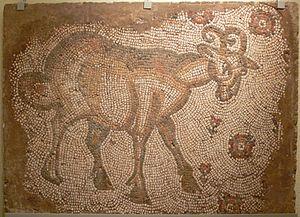
Le mouton à queue grasse est un terme employé pour désigner un groupe de races de moutons domestiques connues pour leur queue et arrière-train distinctifs. Les races ovines à queue grasse représentent environ 25 % de la population ovine mondiale et se trouvent couramment en Afrique, dans la région Méditerranéenne de l'Europe, au Moyen-Orient, en Asie occidentale et en Asie centrale.
Le musée Allard Pierson est le musée archéologique de l'université d'Amsterdam, ouvert en 1934. Il a été nommé ainsi en hommage au premier professeur d'archéologie classique de l'université, Allard Pierson, un ancien ministre, qui fut titulaire de la chaire d'esthétique et histoire de l'art de 1877 à sa mort.